CryoJet

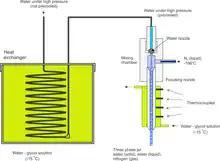
IceJet system with sub-cooled pressurised water

CryoJet / IceJet is a derivative of the machining process called abrasive waterjet (AWJ) machining. CryoJet/IceJet technology uses ice particles made of water coming from a running water or freshwater system to cut material. While the ice particles are cutting material, they melt and go into the water tank of the machine. The pressurized water acting as a cutting jet can be re-used, with adequate filtering, creating a closed water circuit. However, the majority of users do not re-use the water. If more widely used, CryoJet may produce a drastic reduction in the amount of abrasive waste spill currently produced during the water jet cutting process, as no mineral abrasive is used by this technology.